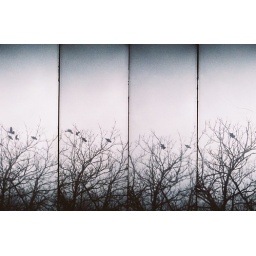
birds in tree